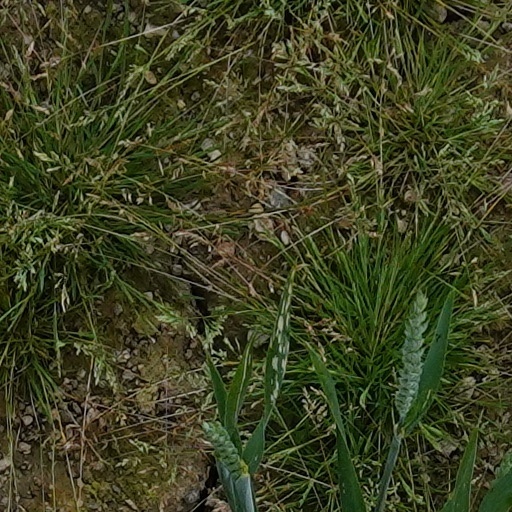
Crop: wheat